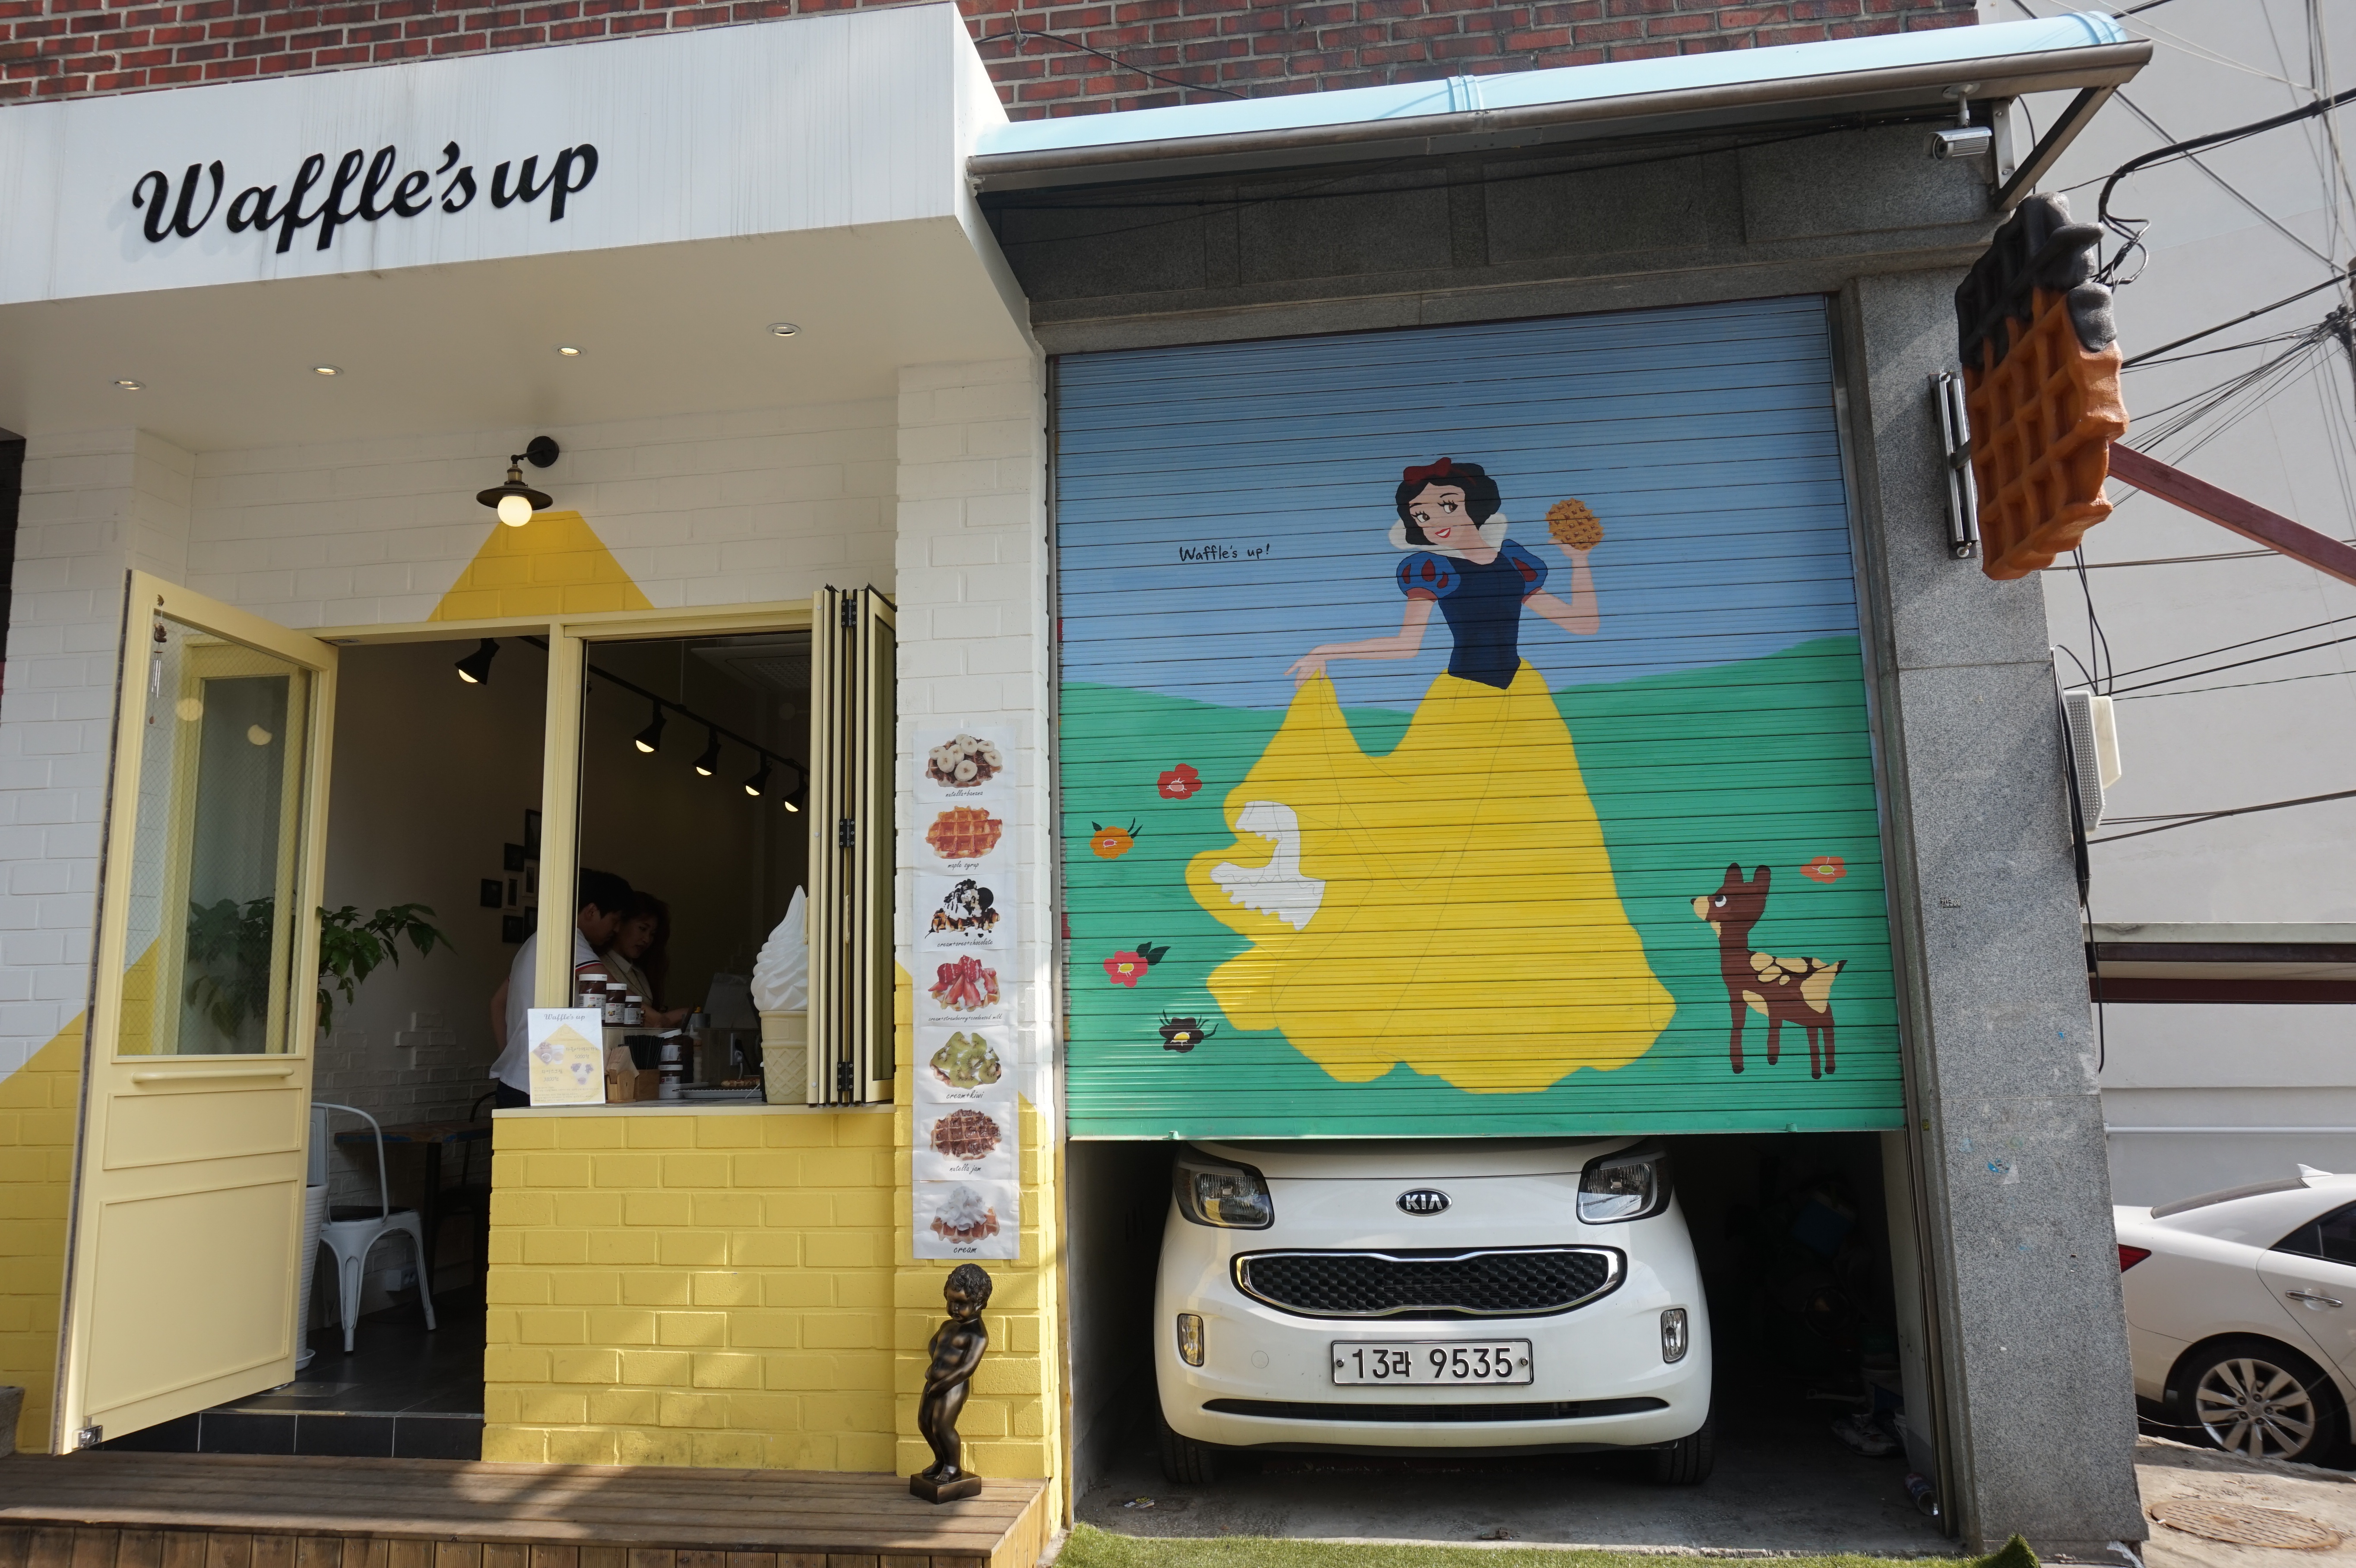
cafe, advertising, vehicle, garage, interior design, art, mural, republic of korea, itaewon, snow white princess